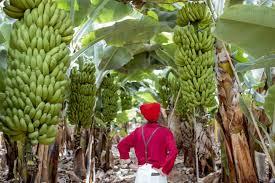
Ndani ya shamba hili ngoma mingi mirefu iliyoko na mikunga ya ndizi iliyojaa ndizi kubwa makubwa. Mtu mmoja wa jinsia ya kiume amesimama na kushika kiuno na amevalia shati ya nyekundu.